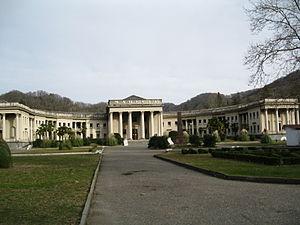
Matsesta est un microraïon du raïon de Khosta appartenant à la ville-arrondissement de Sotchi, en Russie au bord de la mer Noire. L'ensemble appartient au kraï de Krasnodar. Sa population s'élève environ à 5 000 habitants.